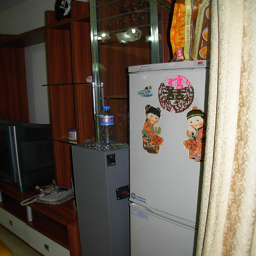
a white icebox that is in some kitchen
A white appliance sitting next to a speaker.
A refrigerator has multiple decorations on its doors.
A kitchen with a refrigerator next to a machine box with a bottle on top.
a fridge with some stickers on it